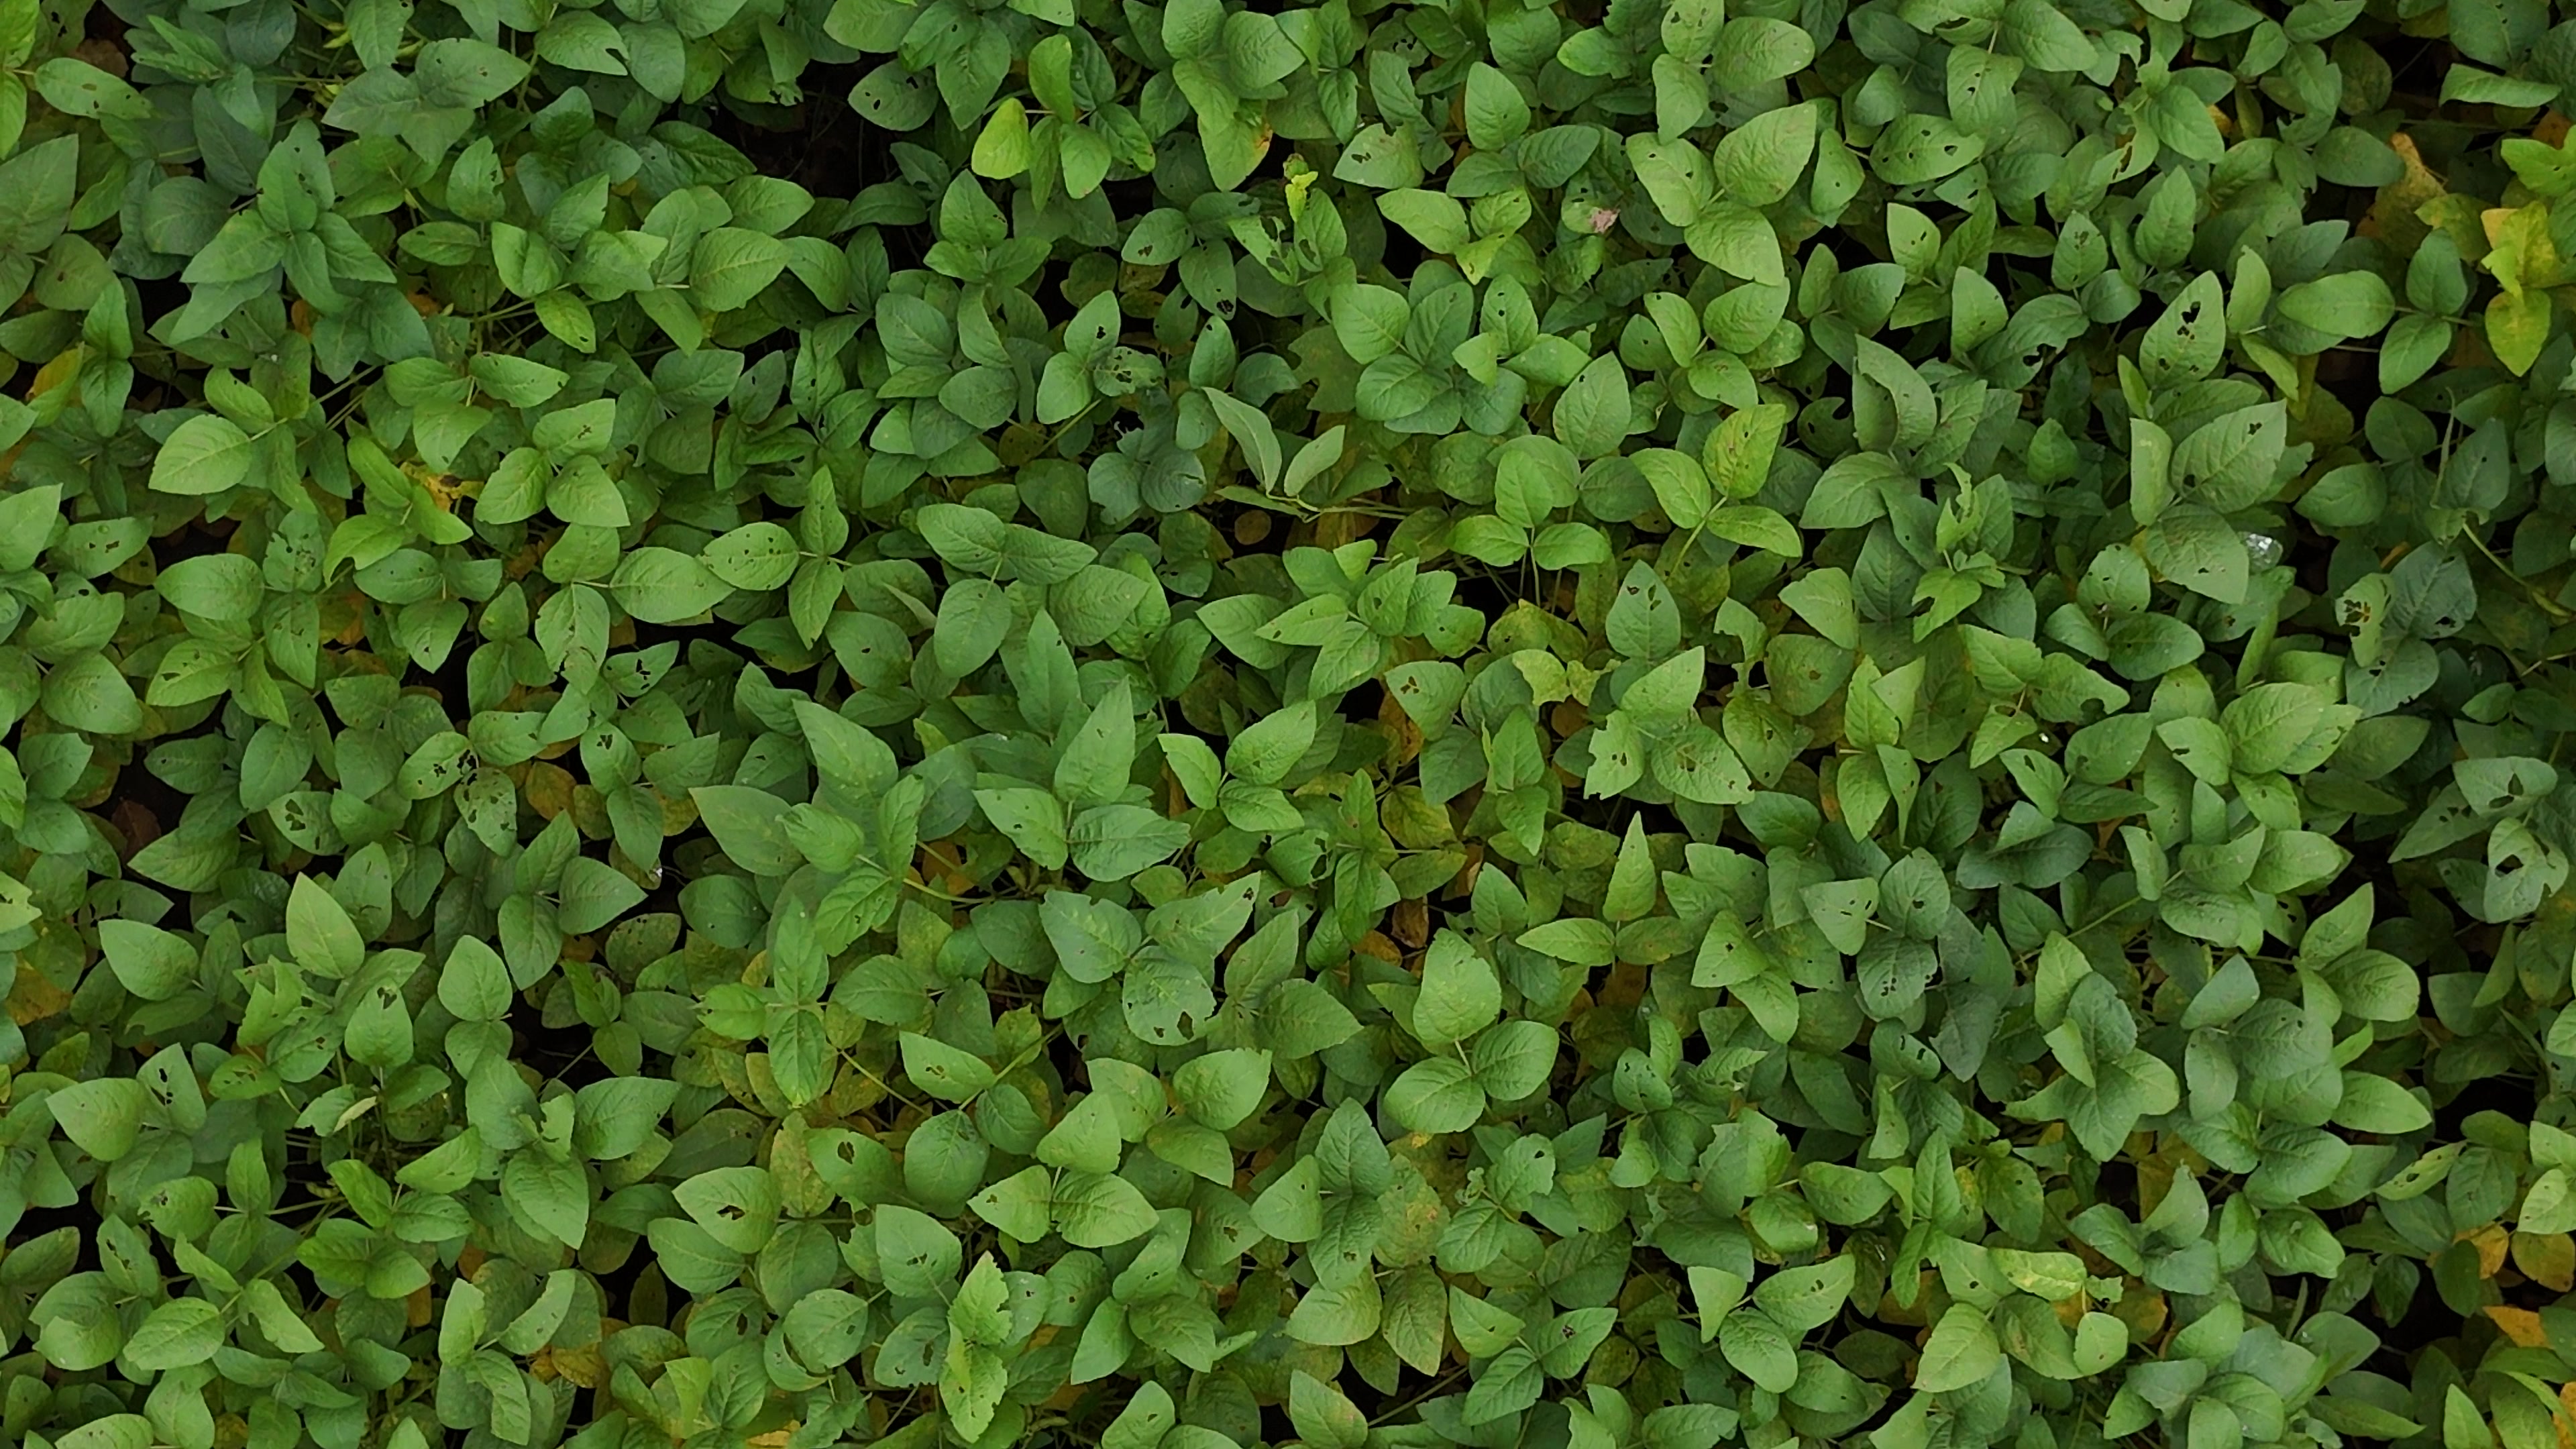
Label: Mosaic